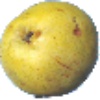
Label: Pear Monster 1